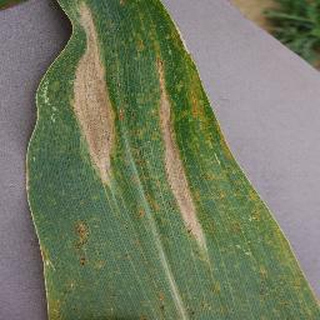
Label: corn_northern_leaf_blight